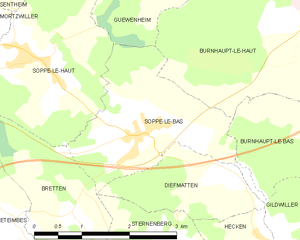
Carte des communes françaises